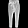
Label: Trouser